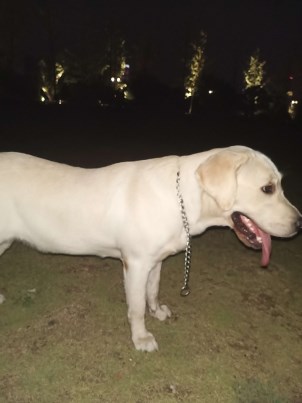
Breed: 3580-n000122-Labrador_retriever